Combat Identification Panel

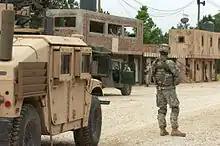
The CIP is the large square panel mounted directly above the rear axle of the nearest Humvee

Combat Identification Panels were developed after the Persian Gulf War to reduce friendly fire incidents among allied ground forces. These panels are designed to produce a distinct and easily identifiable infrared signature when seen through thermal imaging systems. Originally created as a hasty expediency, the use of low-thermal-emissivity tape and physical separation from the body of the vehicle meant that the panel would appear as a contrasting dark (i.e. cooler) area through thermal viewers in white hot mode.